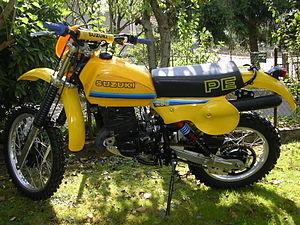
photo de ma suzuki PE250 T